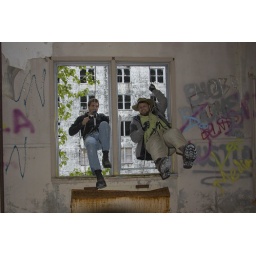
Erik and Scott swing in through a window of the Buckner building